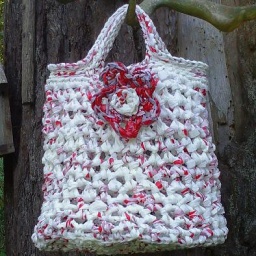
Another recycled bag creation by FatBottomBags.com! Saved over 60 bags from wastestream